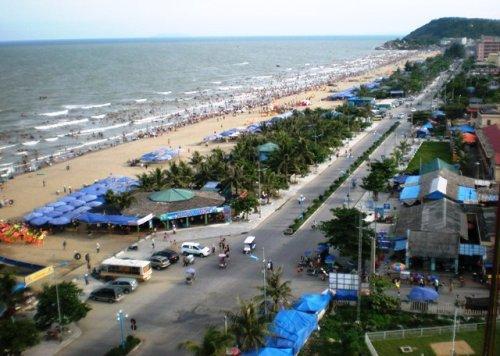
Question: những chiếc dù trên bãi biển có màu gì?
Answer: những chiếc dù có màu xanh dương